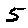
Label: 5